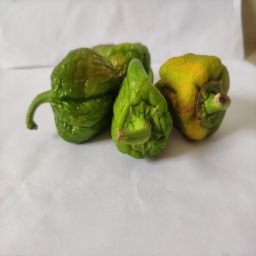
Crop: Bell Pepper
Quality: Old